Heinie Zimmerman

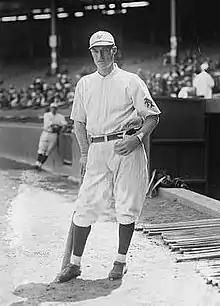
Zimmerman in 1919

Henry Zimmerman (February 9, 1887 – March 14, 1969), known as "Heinie" or "the Great Zim", was an American professional baseball third baseman. Zimmerman played in Major League Baseball for the Chicago Cubs and New York Giants from 1907 to 1919. A good hitter, he won the National League triple crown in 1912. He was also known for his poor performance in the 1917 World Series, and his baseball career ended when he was banned for fixing games.